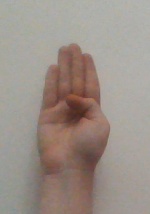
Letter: kaaf